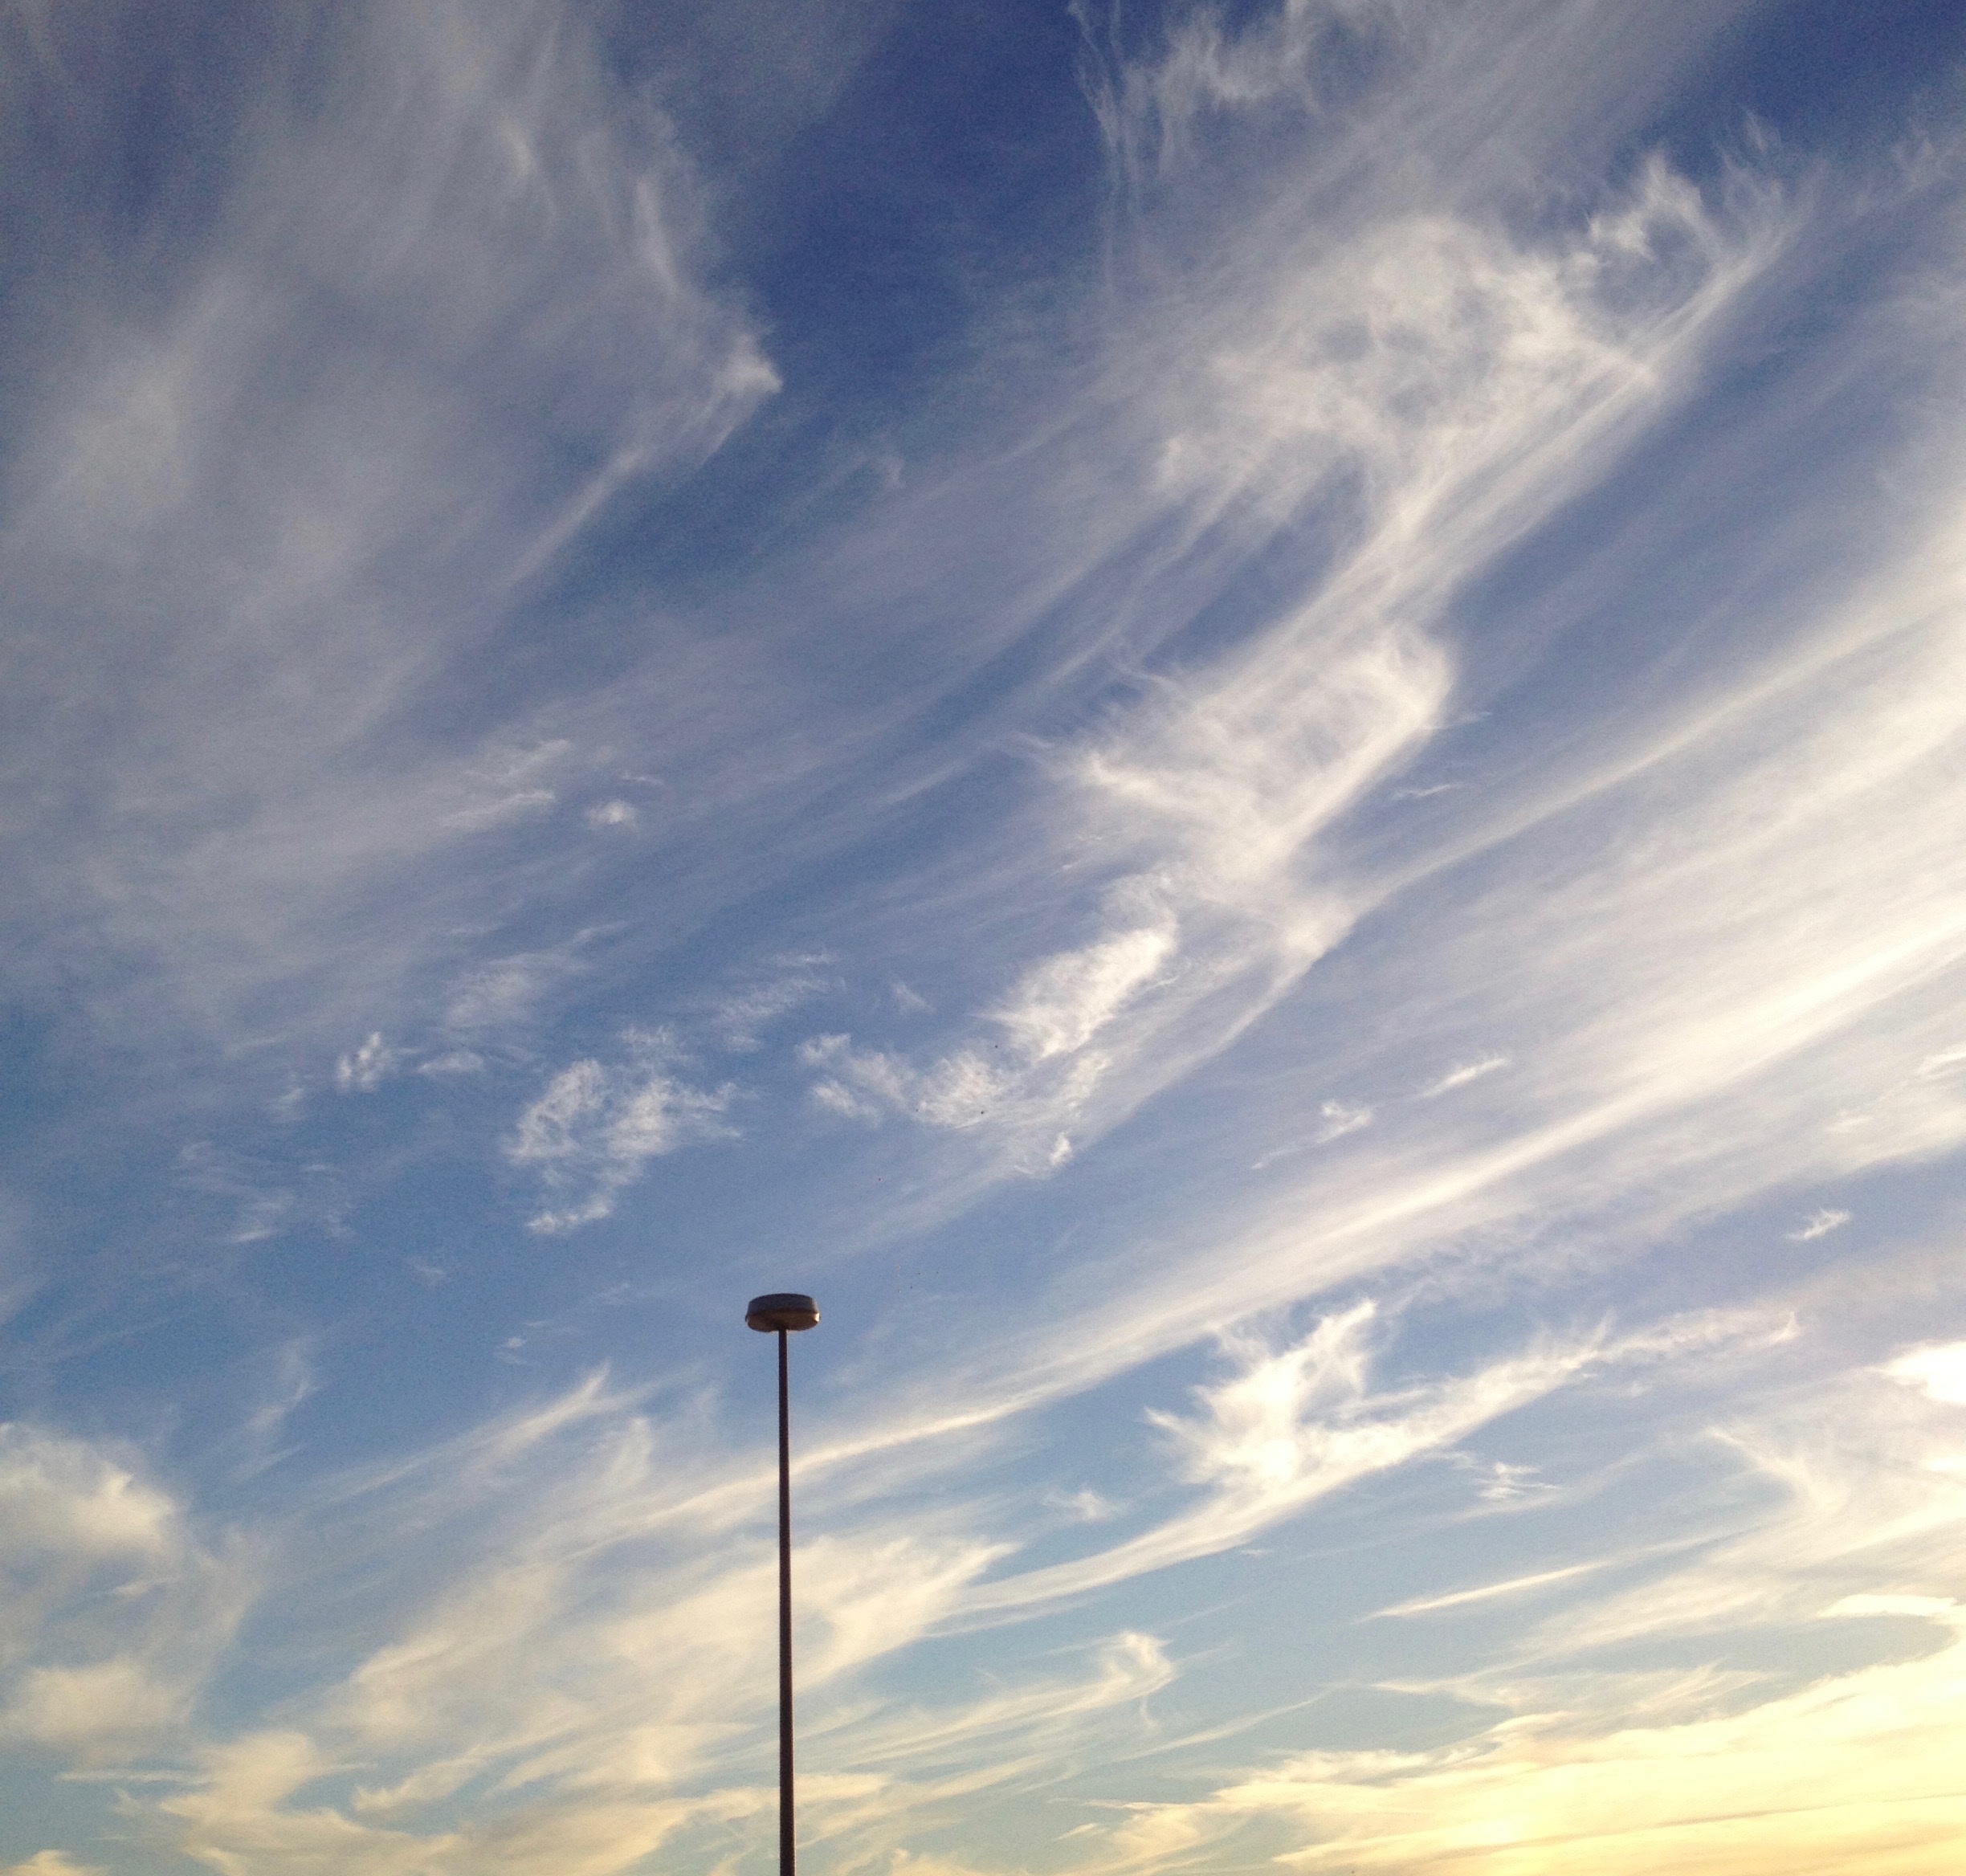
horizon, cloud, sky, sun, sunrise, sunset, sunlight, morning, wind, dawn, atmosphere, dusk, daytime, evening, line, cumulus, blue, afterglow, meteorological phenomenon, atmosphere of earth